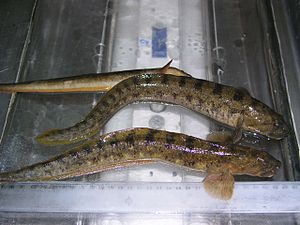
Ålekvabbe
Ålekvabbe
Ålekvabbe
Ålekvabbe, Zoarces viviparus, er en fisk med en langstrakt krop og forholdsvis stort hoved. Fisken er meget smidig og en forholdsvis god svømmer. Den ligner trods navnet ikke en Ål. Skarven er en af hovedfjenderne.